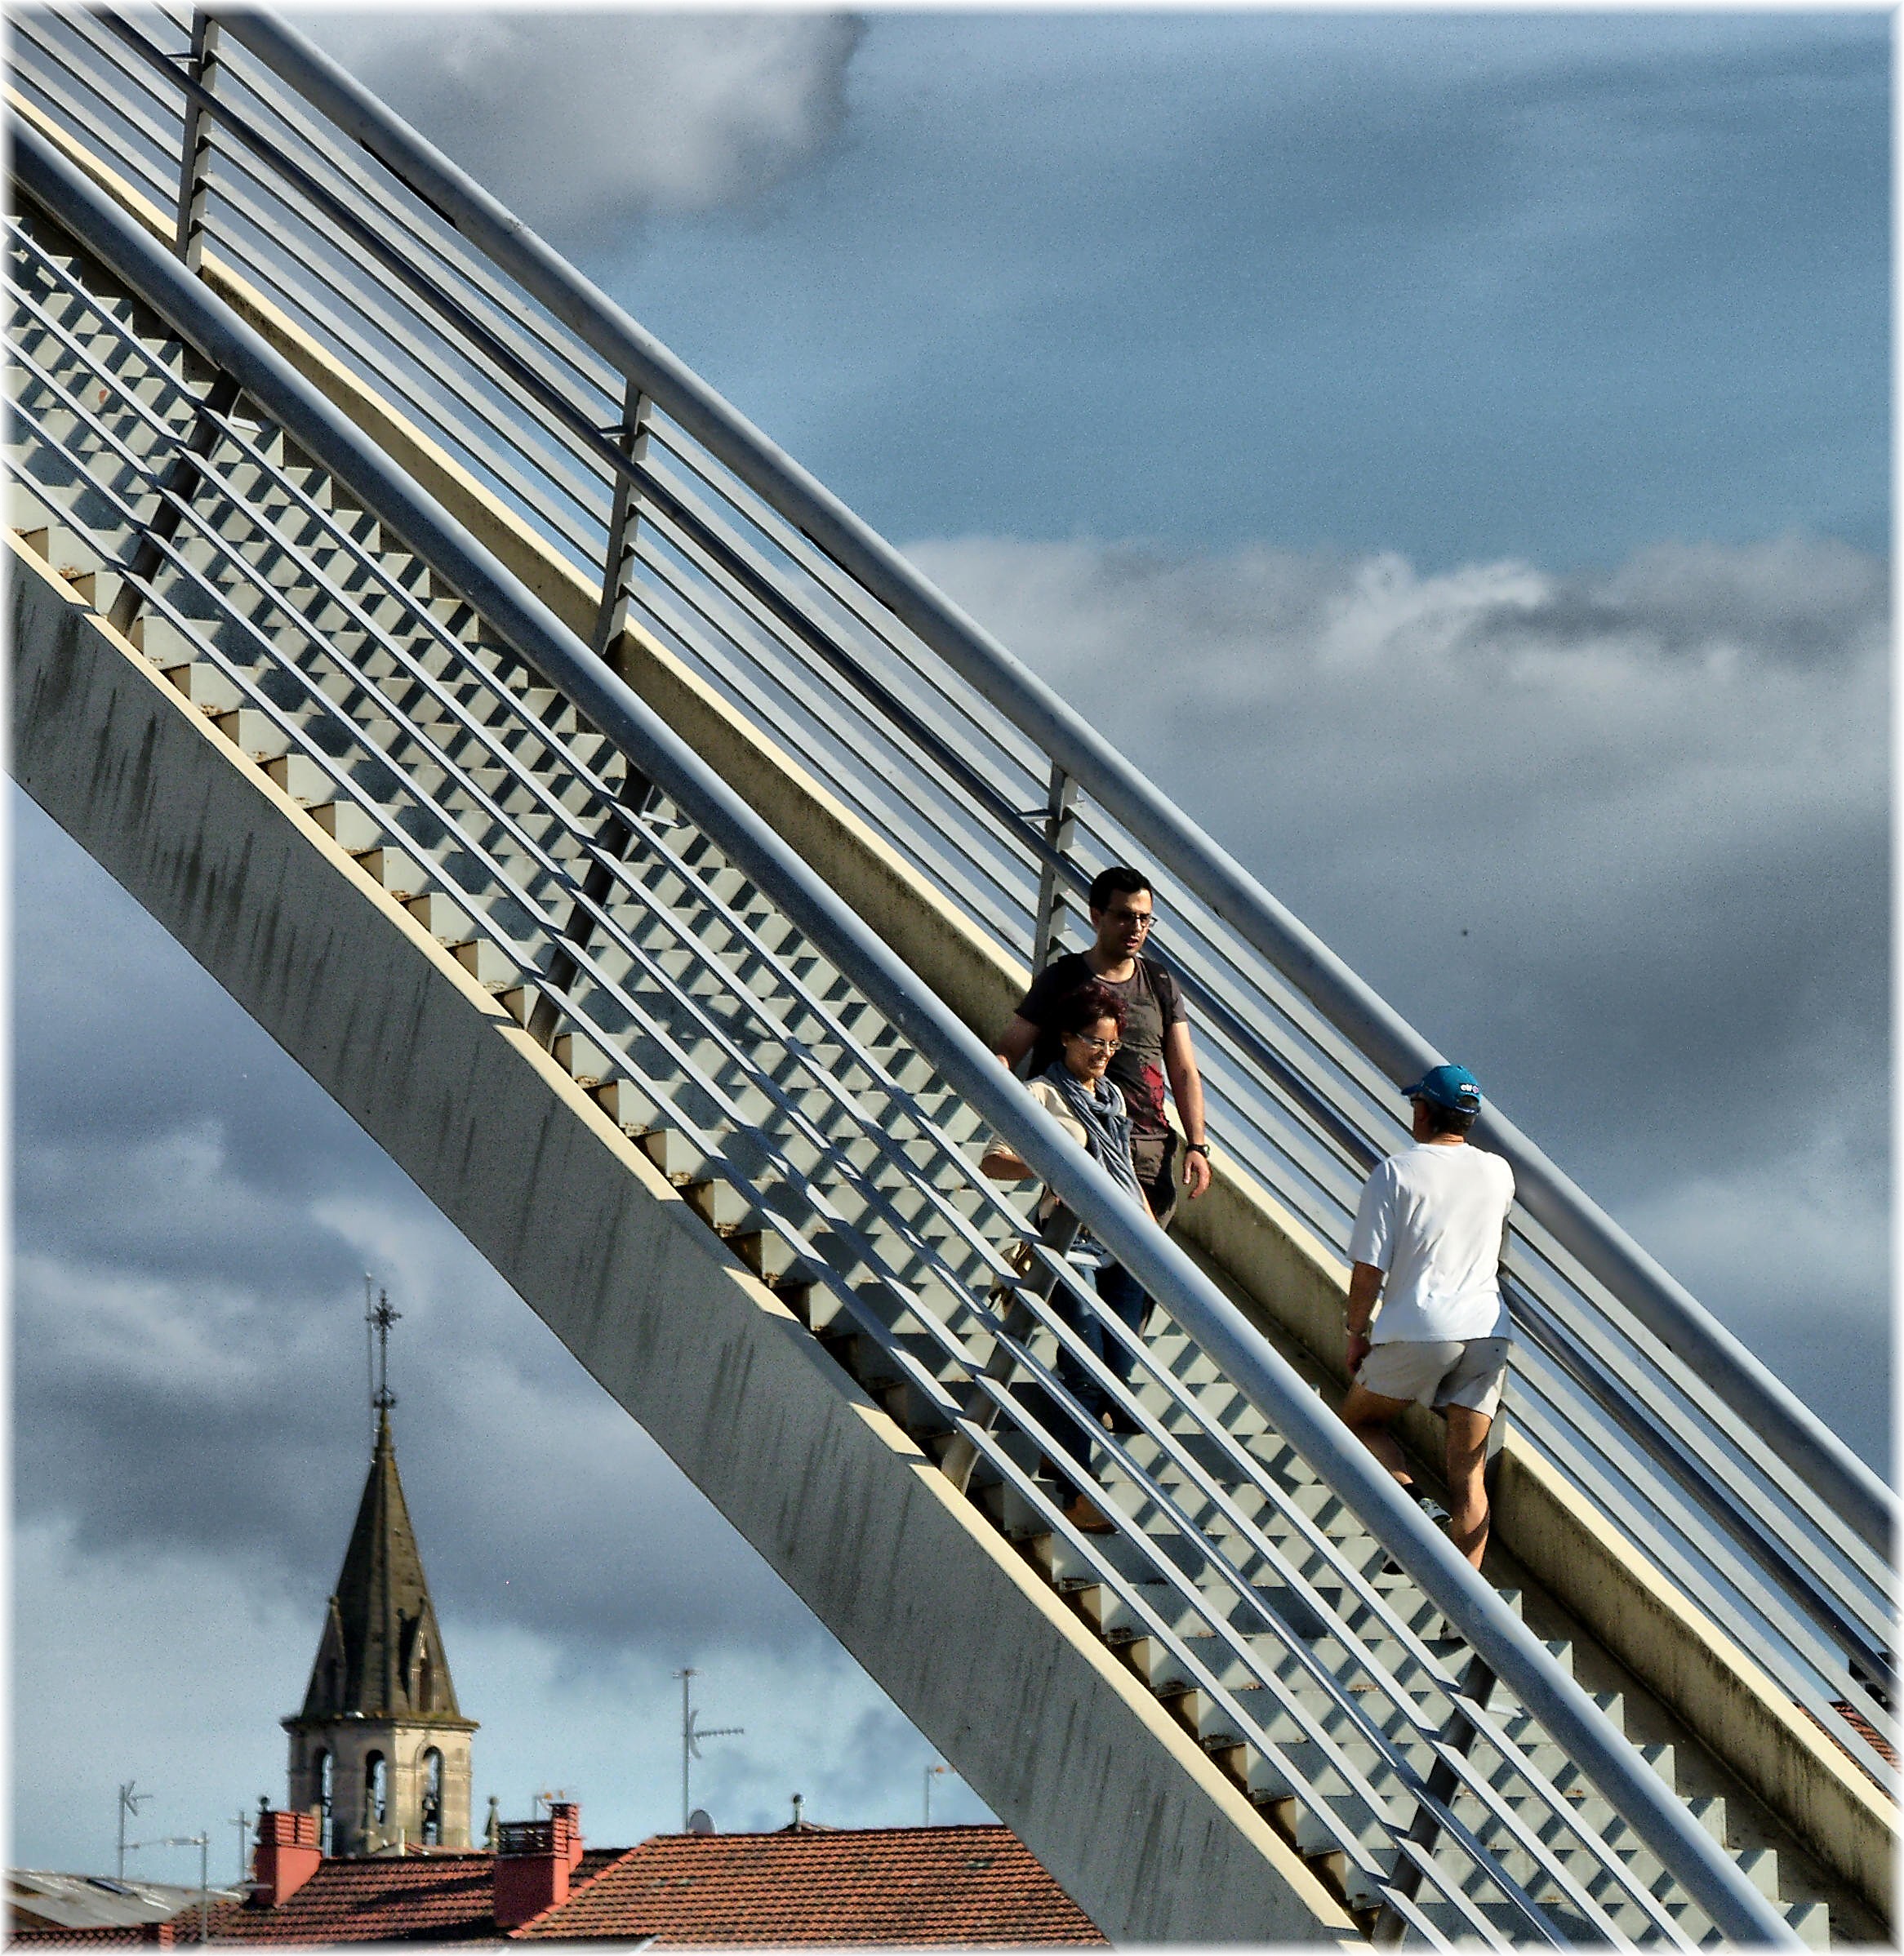
track, bridge, city, skyscraper, urban, transport, vehicle, tower, landmark, spain, puente, galicia, ciudad, ponte, cidade, espana, ourense, galiza, provinciaourense, cable stayed bridge